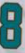
Number: 8